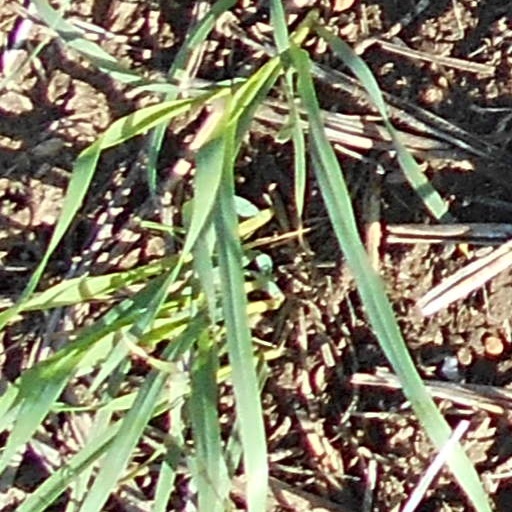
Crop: wheat